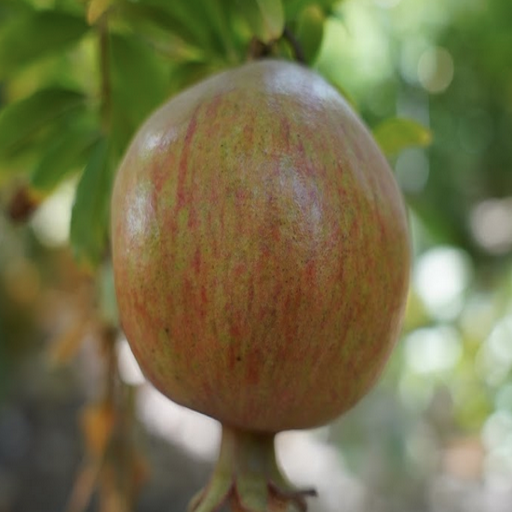
Label: Healthy